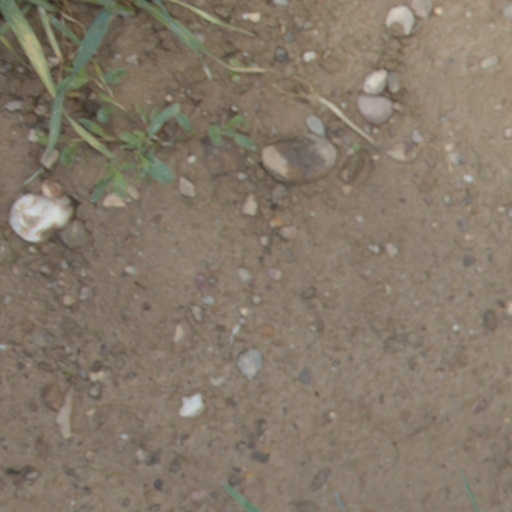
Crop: wheat